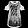
Label: Shirt